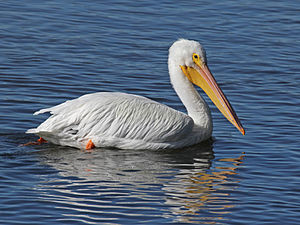
Amerikansk hvid pelikan
Amerikansk hvid pelikan er en fugleart, der lever i Nordamerika.